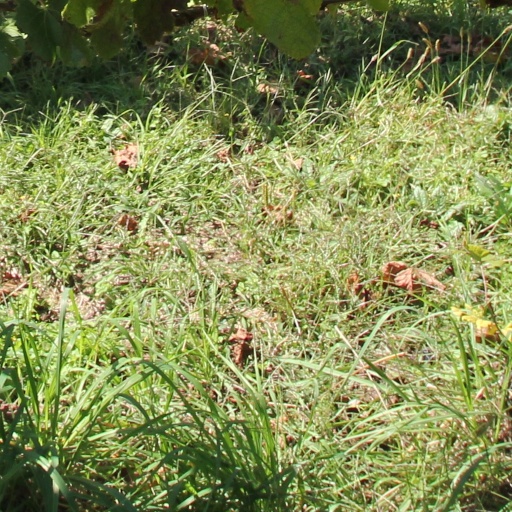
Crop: grape